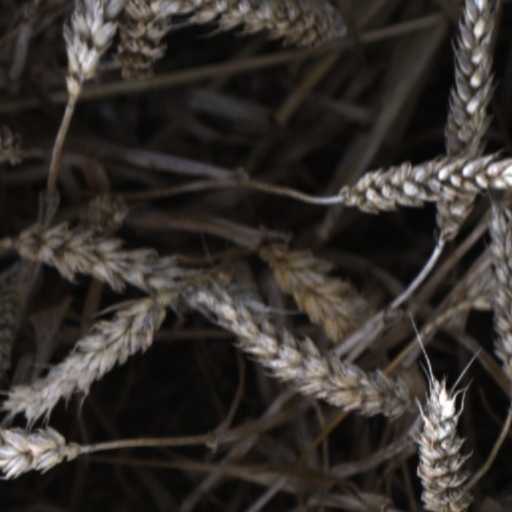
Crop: wheat